Vižmarje

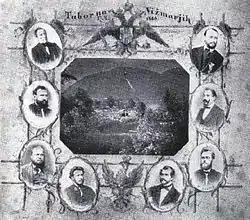
The Vižmarje mass rally, 17 May 1869

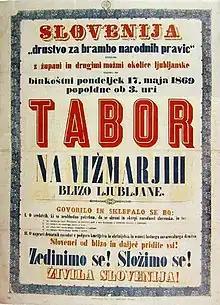
Poster announcing the all-Slovene mass rally in Vižmarje on 17 May 1869

Vižmarje lies northwest of Šentvid, along both sides of the road towards Tacen. The northern part of Vižmarje from where the road descends is also called Velike Vižmarje, and the southern part is called Male Vižmarje. Historically, Vižmarje extended to the north all the way to the Sava River; however, as the settlement became more populated, the northern part between the power line and the river became known as Brod, which initially was only a designation for the few houses on the right bank of the Sava River. To the south, Vižmarje extends to "Celovška cesta", and to the southeast to Šentvid, which starts approximately where A2 motorway was built. In Vižmarje, there are an elementary school and a railway station. Bus lines 8, 8B, 15, and 25 run through Vižmarje. There is also the bus terminus of city bus line 1.